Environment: real
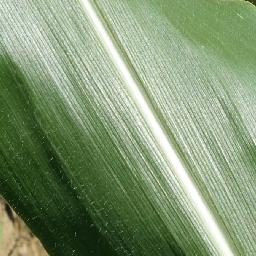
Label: healthy